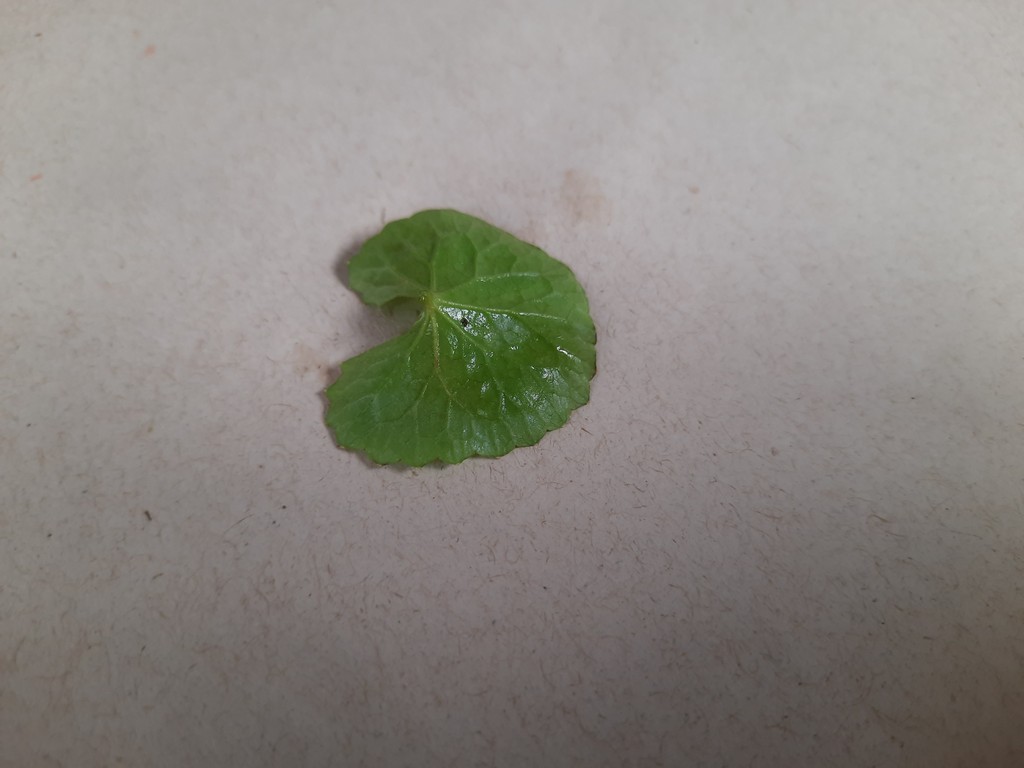
Label: Healthy